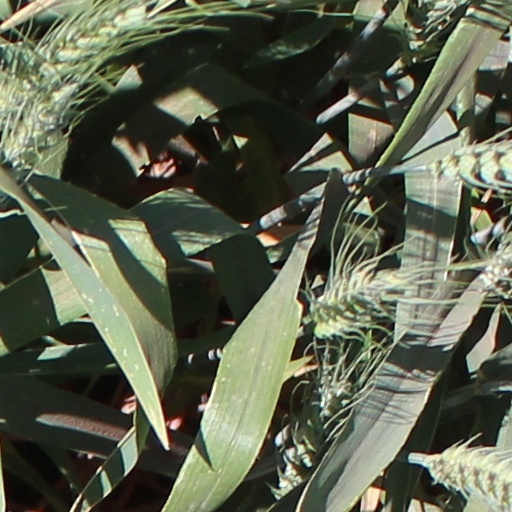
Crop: wheat